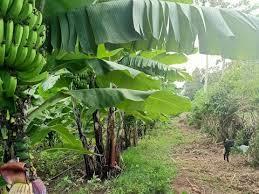
Shamba la migomba iliyojaa ndizi changa upande wa kushoto. Majani ya migomba ni makubwa na mabichi. Kuna njia ndogo ya udongo kulia, mtu mmoja anaonekana mbali kwenye njia.